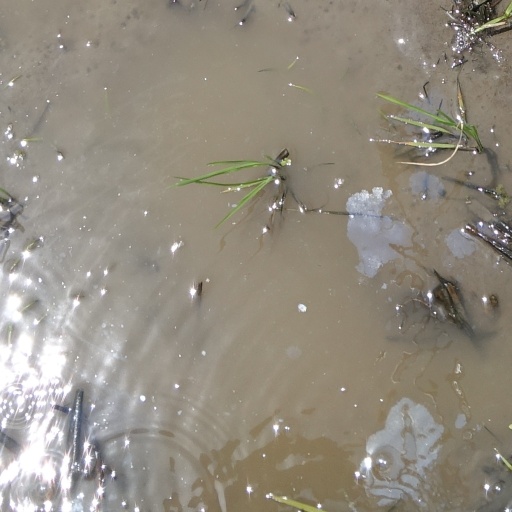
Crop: rice